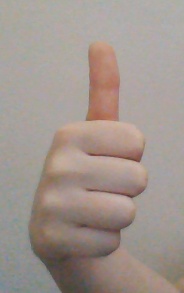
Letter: aleff